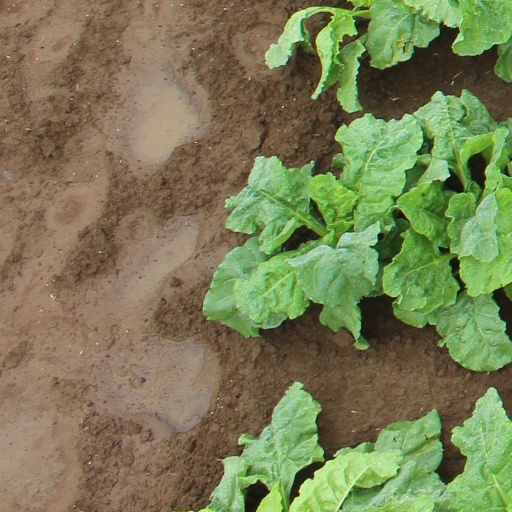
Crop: sugar beet